Orlando Festival

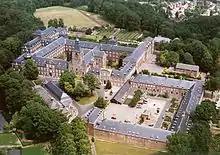
Rolduc Abbey, Kerkrade

The Orlando Festival, as international chamber music festival, has been linked to festival location Rolduc since 1982. This unique venue contributes greatly to the unique Orlando experience. The building breathes 900 years of history, which is immediately perceptible when you enter the impressive courtyard. The collection of buildings, gardens and courtyards has a total acreage of 8,5 hectare, whilst the whole property, including a vineyard, totals 35 hectare.